Mark Cavendish

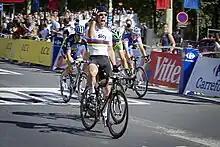
Cavendish won the final stage of the 2012 Tour de France on the Champs-Élysées, for a record fourth successive year.

After a dental problem, Cavendish delayed the start of his 2010 season until the Vuelta a Andalucía in mid-February. Following the lay off, he failed to defend his victory at Milan–San Remo, coming in six minutes behind the winner in eighty-ninth place. His pre-season goals were to win the green jersey in the Tour de France and win the road race at the UCI Road World Championships. Cavendish raced in the Tour of Flanders for the first time but only to work for a teammate and gain experience. He was involved in a crash and did not finish. He found form at the Volta a Catalunya, finishing seventh in the time-trial and winning stage two. His team withdrew Cavendish from the Tour de Romandie for making an offensive gesture after winning the second stage. Missing the Giro d'Italia, he chose instead to compete at the Tour of California starting in May, where he won stage one for his third victory of the season. In June, Cavendish crashed heavily whilst sprinting in the closing metres of stage four of the Tour de Suisse. He appeared to veer off line and brought down Haussler and several other riders, raising criticism from other teams regarding his riding style.